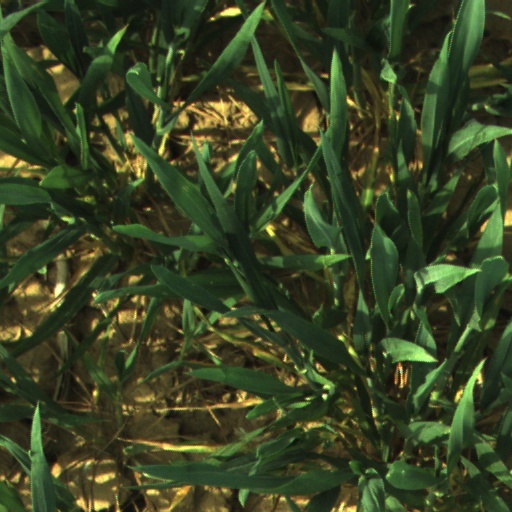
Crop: wheat